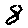
Label: 8